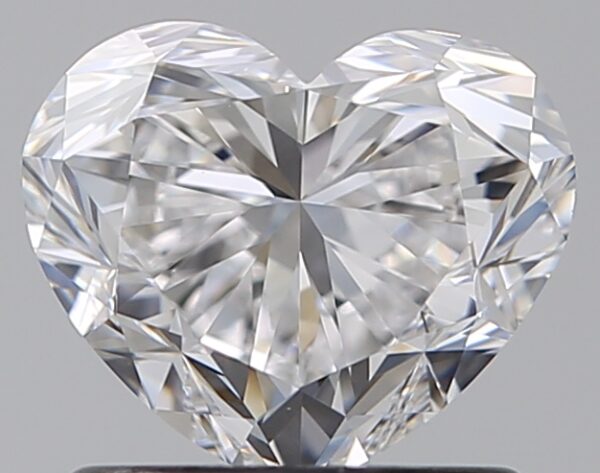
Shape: heart
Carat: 1
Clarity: VVS1
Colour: D
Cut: EX
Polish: EX
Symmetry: VG
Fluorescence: F
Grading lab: GIA
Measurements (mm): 5.67 x 6.73 x 4.09